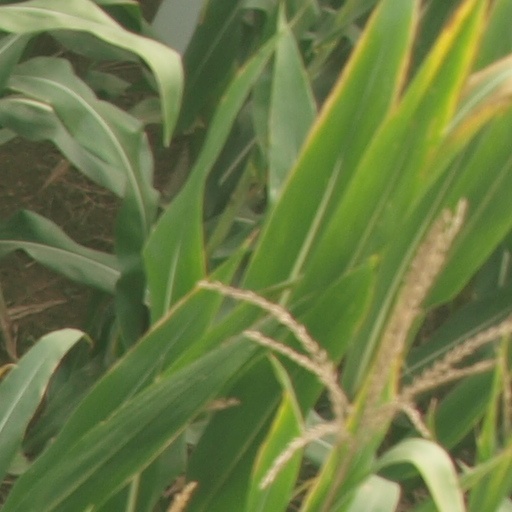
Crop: maize; corn